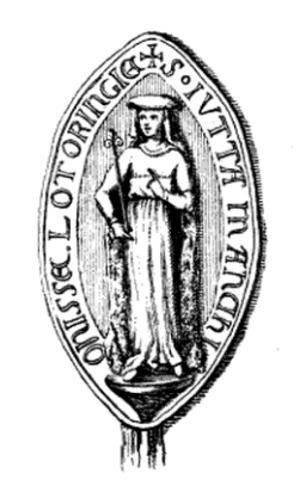
Judith d'Oehningen était l'épouse du comte Adalbert II de Metz
En 870, le traité de Meerssen fait entrer le comté de Metz dans le domaine de Louis le Germanique.